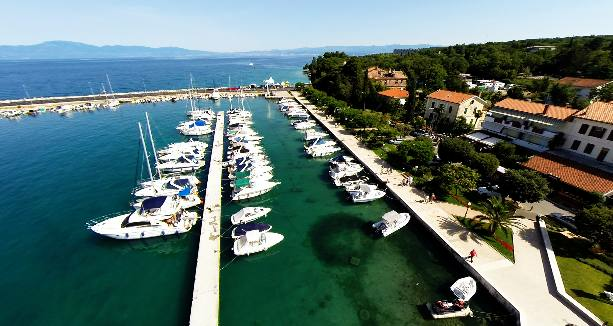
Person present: No